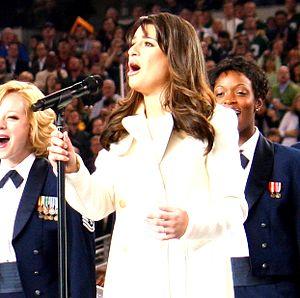
Lea Michele Sarfati, dite Lea Michele, est une actrice et chanteuse américaine née le 29 août 1986 à New York.